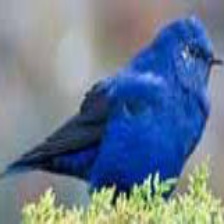
Species: GRANDALA
Scientific name: GRANDALA COELICOLOR